Leo von Caprivi

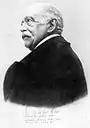
Otto von Bismarck significantly affected the image of Caprivi.

Due to his "Policy of Compromise" and especially his foreign and trade policies, opposition to Caprivi became widespread. It was particularly strong on the right, but eventually the army and Wilhelm II became opponents as well.